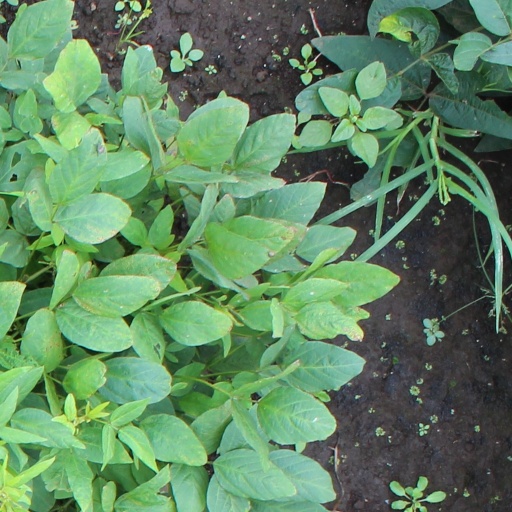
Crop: soybean